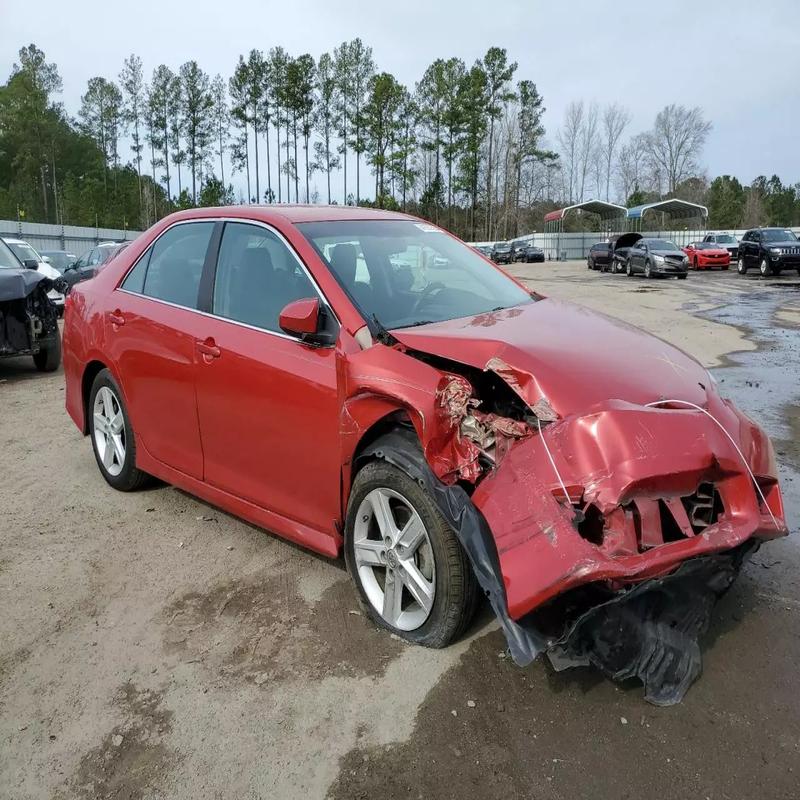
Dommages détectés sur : pare-choc avant, feu avant droit, capot, aile avant droite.
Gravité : majeur